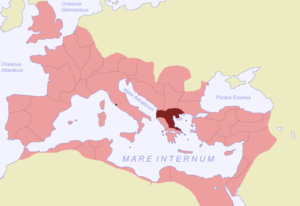
La province romaine de Macédoine s'étendait sur le nord de la Grèce et une partie de l’Albanie et de la Macédoine du Nord actuelles. Sa capitale était Thessalonique.